Tsurugashima Station

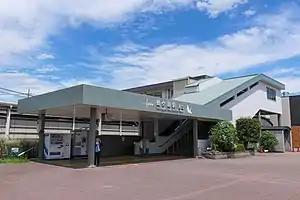
Tsurugashima Station west entrance in July 2021

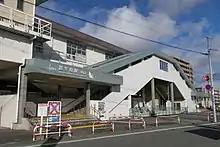
Tsurugashima Station east entrance in August 2021

Tsurugashima Station is served by the Tōbu Tōjō Line from in Tokyo. Located between and , it is 37.0 km from the Ikebukuro terminus.